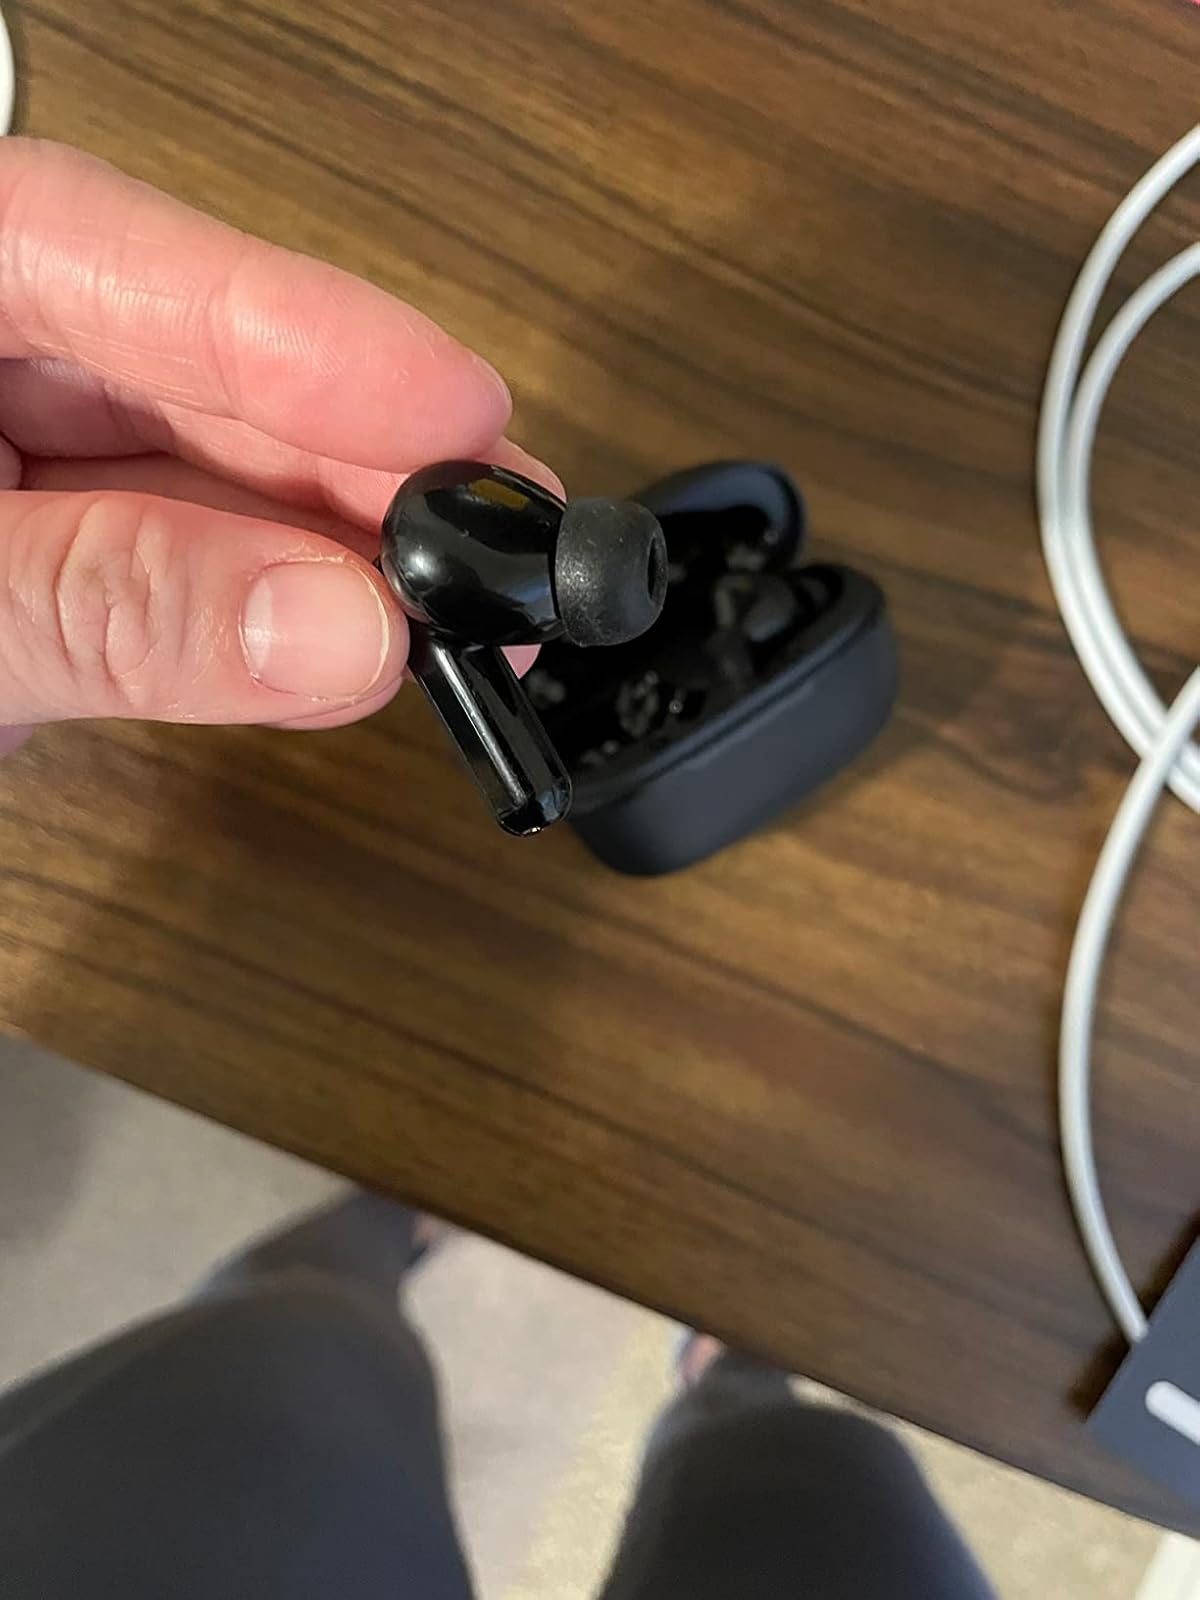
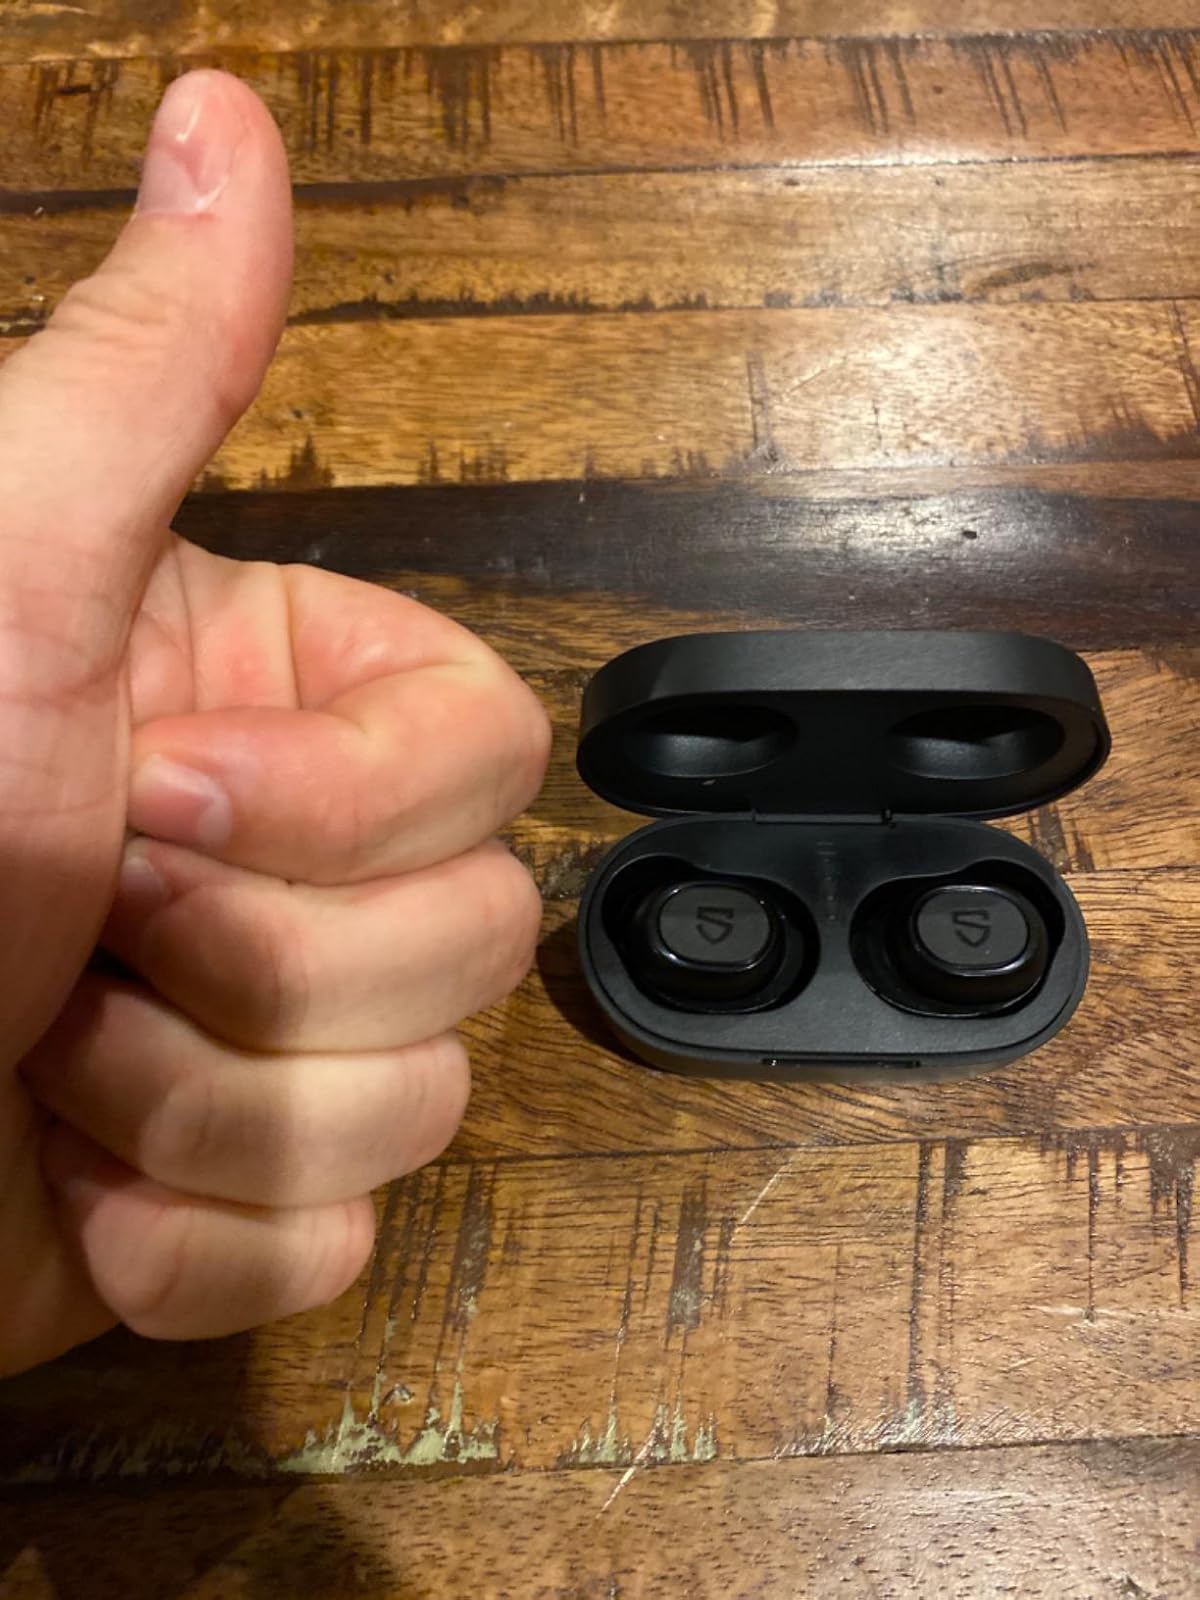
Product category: earbuds
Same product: no